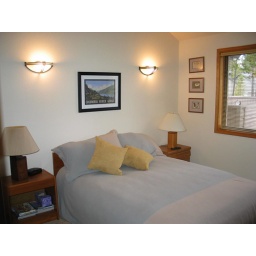
The Queen bedroom in our Sunriver house